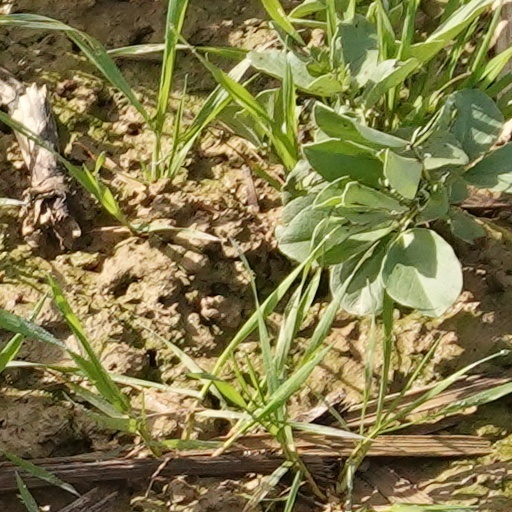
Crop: wheat